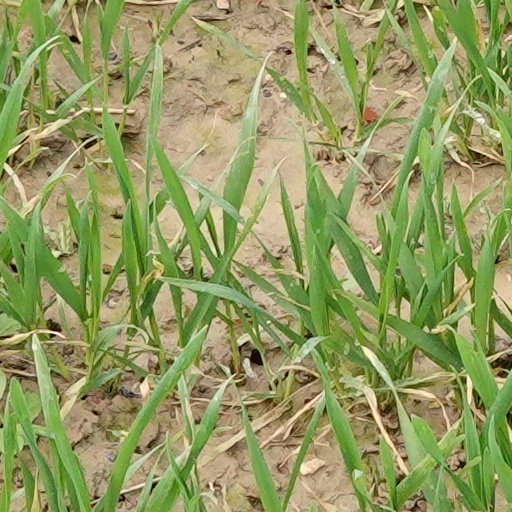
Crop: wheat